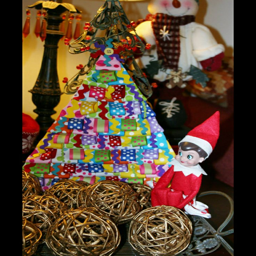
elf on the shelf ideas .